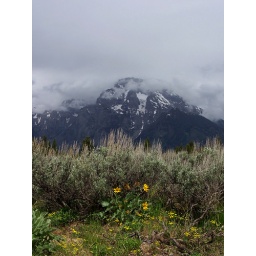
Photo of mountains and flowers in Grand Tetons National Park